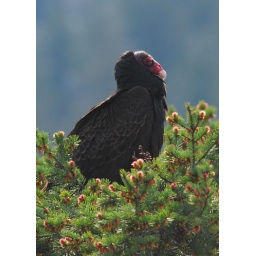
Turkey Vulture perched atop a pine tree in Mt. Doug Park.